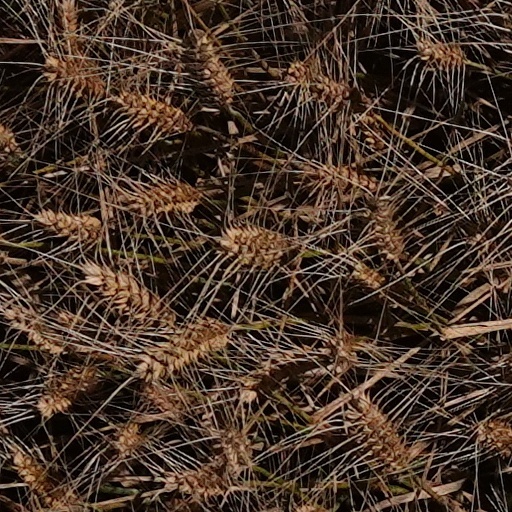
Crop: wheat